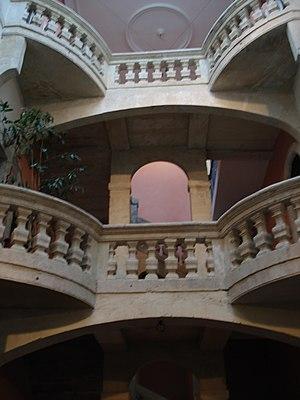
Jacques Cubizol est un architecte nîmois du XVIIᵉ siècle. Il fut consul de la ville de Nîmes en 1682.
L'Hôtel de Fontfroide est un édifice civil de la ville de Nîmes, dans le département du Gard et la région Languedoc-Roussillon. Il est inscrit monument historique depuis 1949.